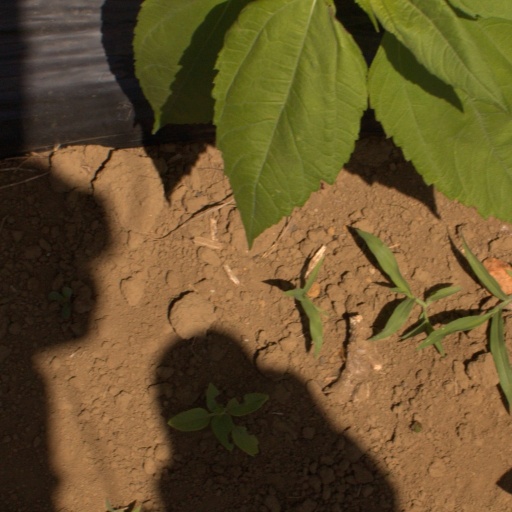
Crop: Jerusalem artichoke